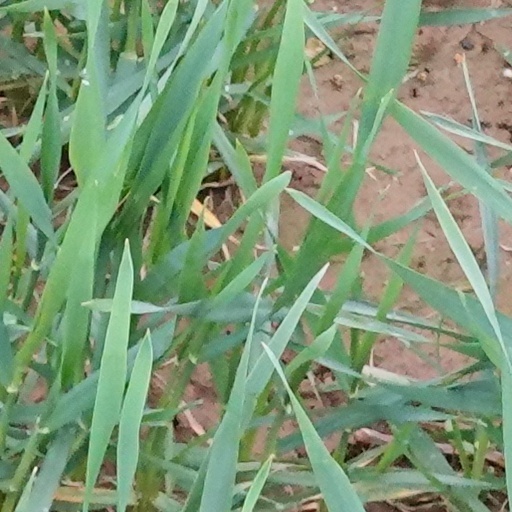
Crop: wheat